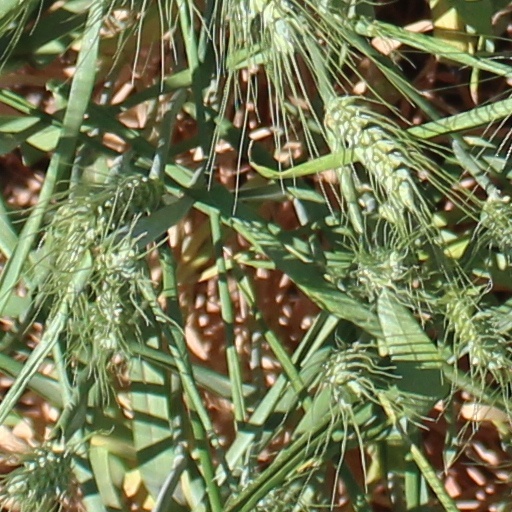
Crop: wheat